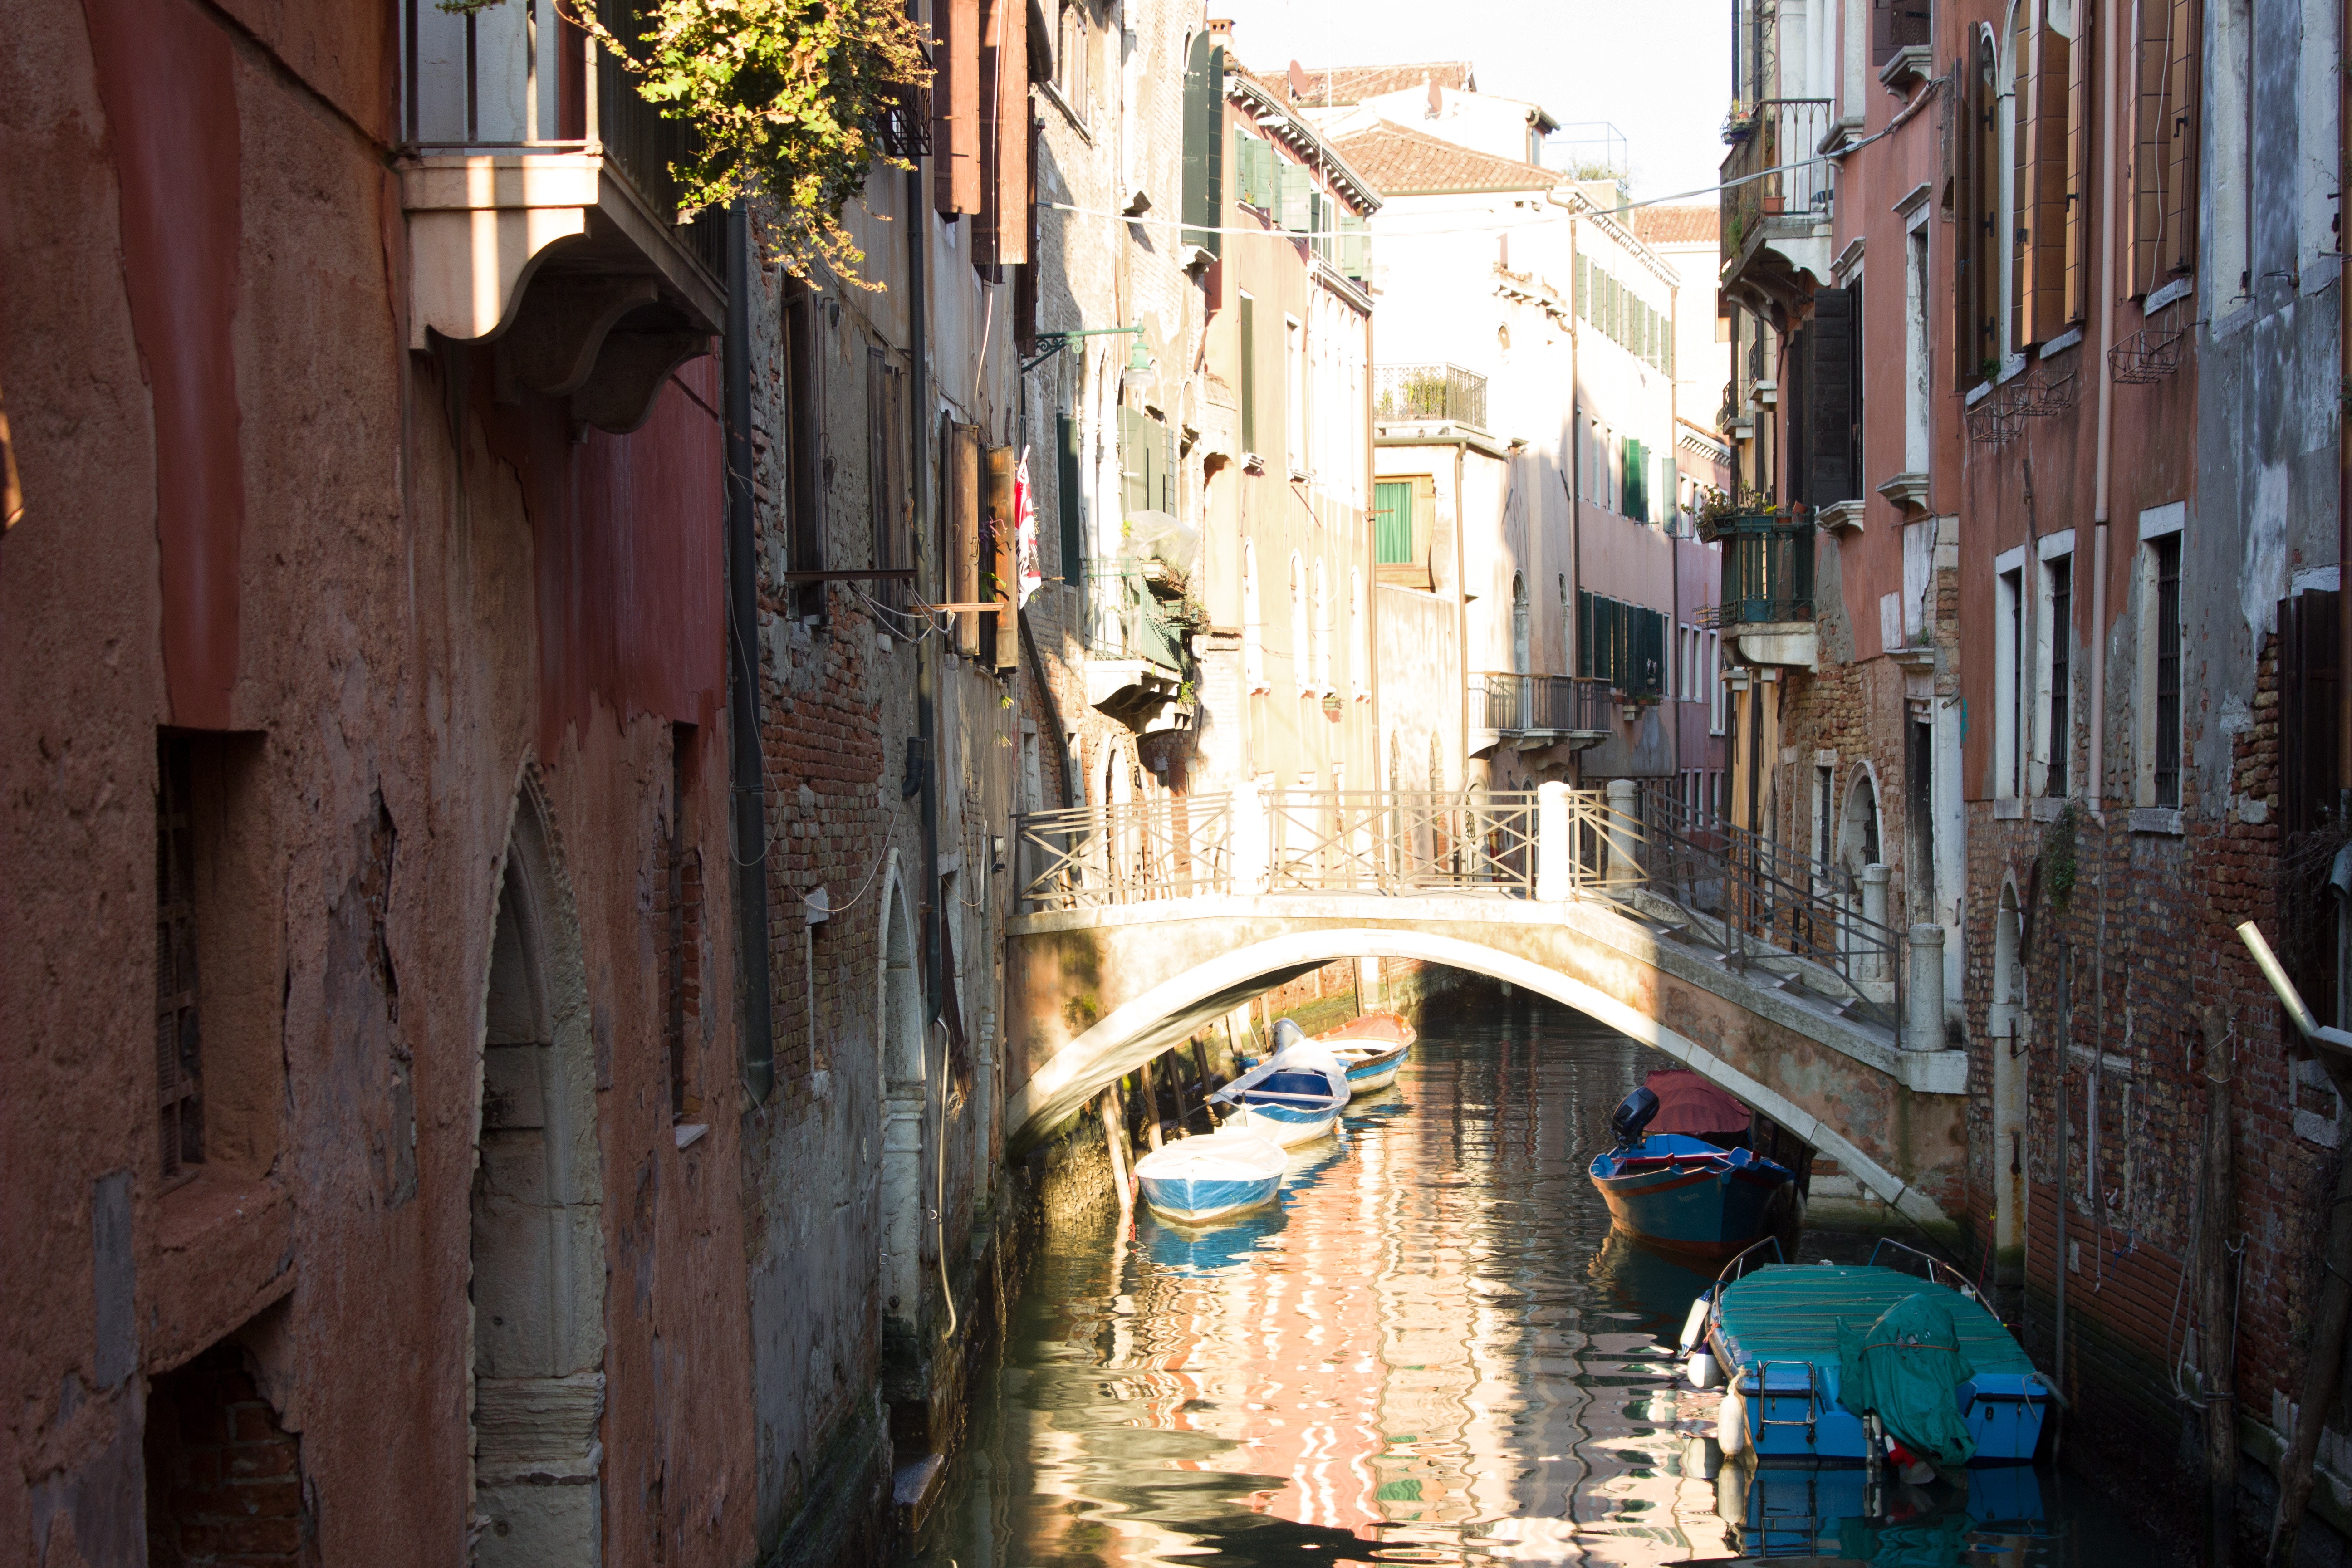
water, architecture, road, boat, street, town, alley, river, canal, vehicle, color, italy, venice, waterway, old town, infrastructure, boats, veneto, channel, gondola, neighbourhood, human settlement, kanale grande